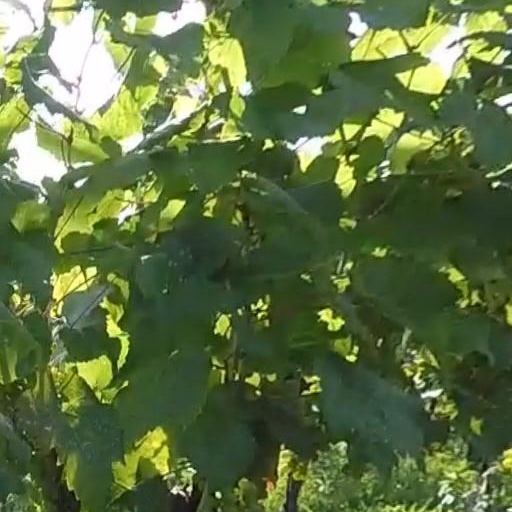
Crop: grape